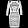
Label: Dress